Alexander Cunningham

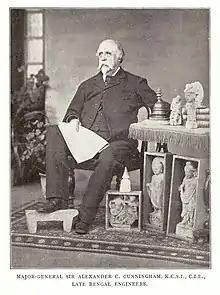

Major General Sir Alexander Cunningham (23 January 1814 – 28 November 1893) was a British Army engineer with the Bengal Sappers who later took an interest in the history and archaeology of India. In 1861, he was appointed to the newly created position of archaeological surveyor to the government of India; and he founded and organised what later became the Archaeological Survey of India.